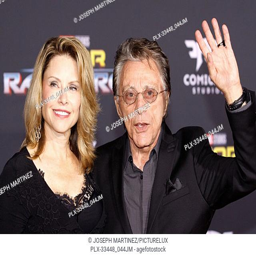
pop artist at the premiere